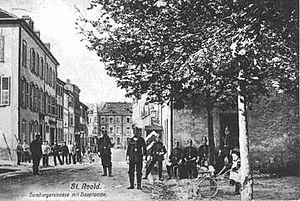
Saint-Avold [sɛ̃t‿avɔld] est une commune française située dans le département de la Moselle, en Lorraine, au sein de la nouvelle entité administrative Grand Est.